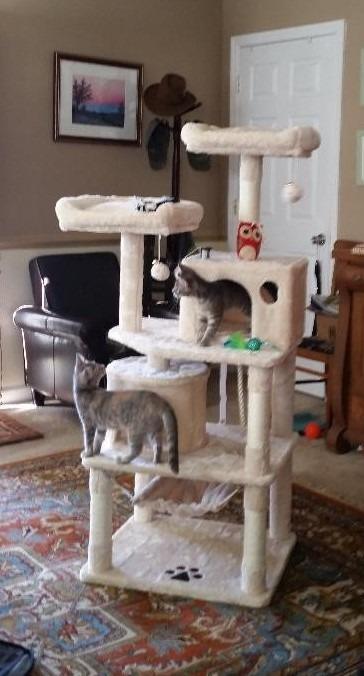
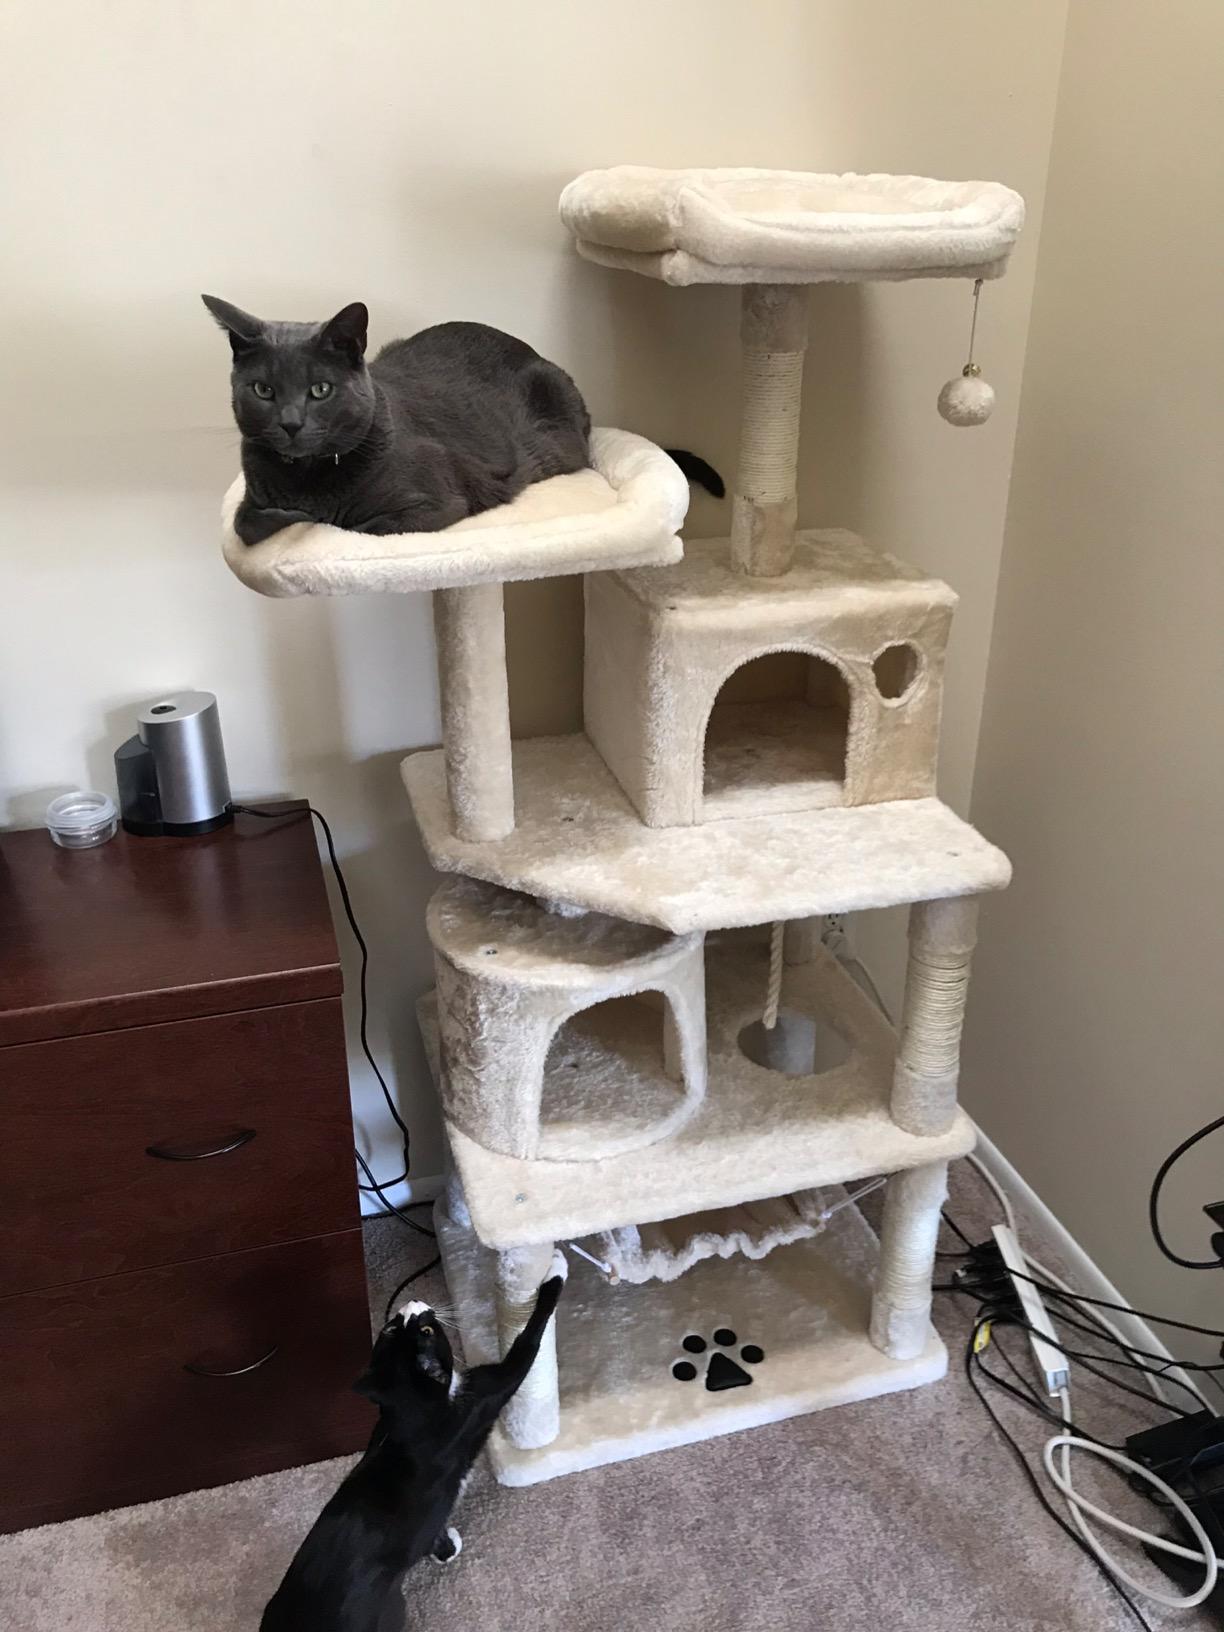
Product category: items_cat tree
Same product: yes